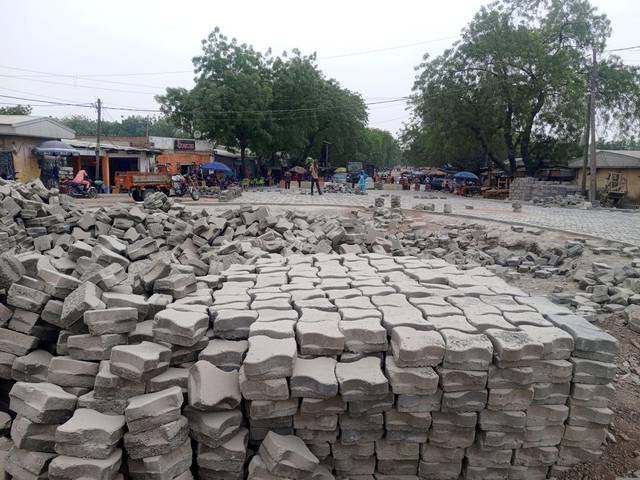
Region: Cameroon
Coordinates: 10.597, 14.338